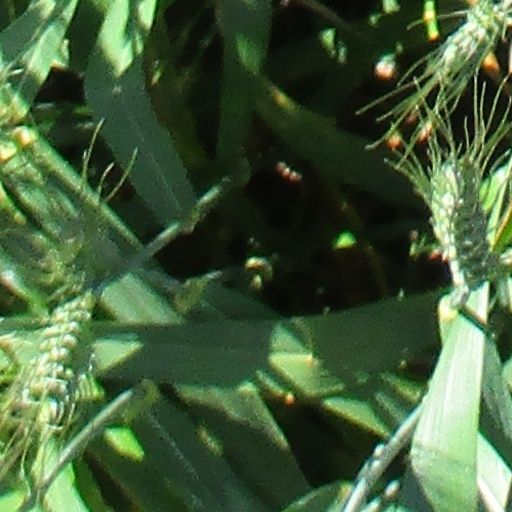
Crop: wheat